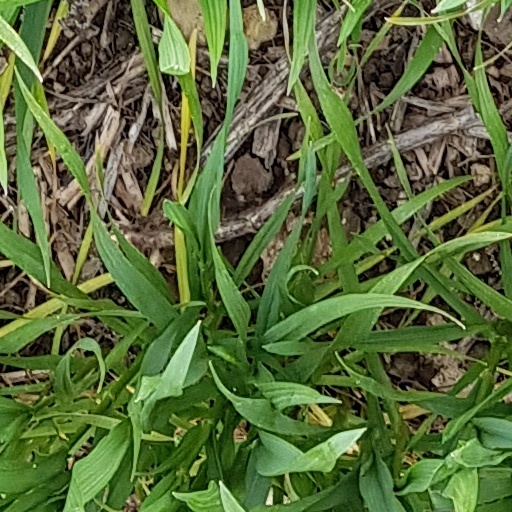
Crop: wheat